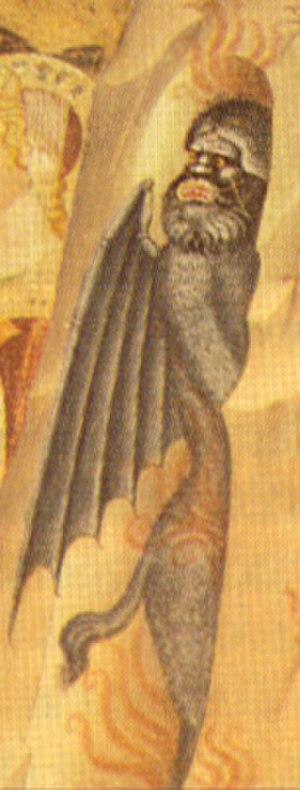
Scarmiglione est le nom du second démon des Malebranche inventé et cité par Dante aux chants XXI, XXII et XXIII dans l'Enfer de la Divine Comédie.